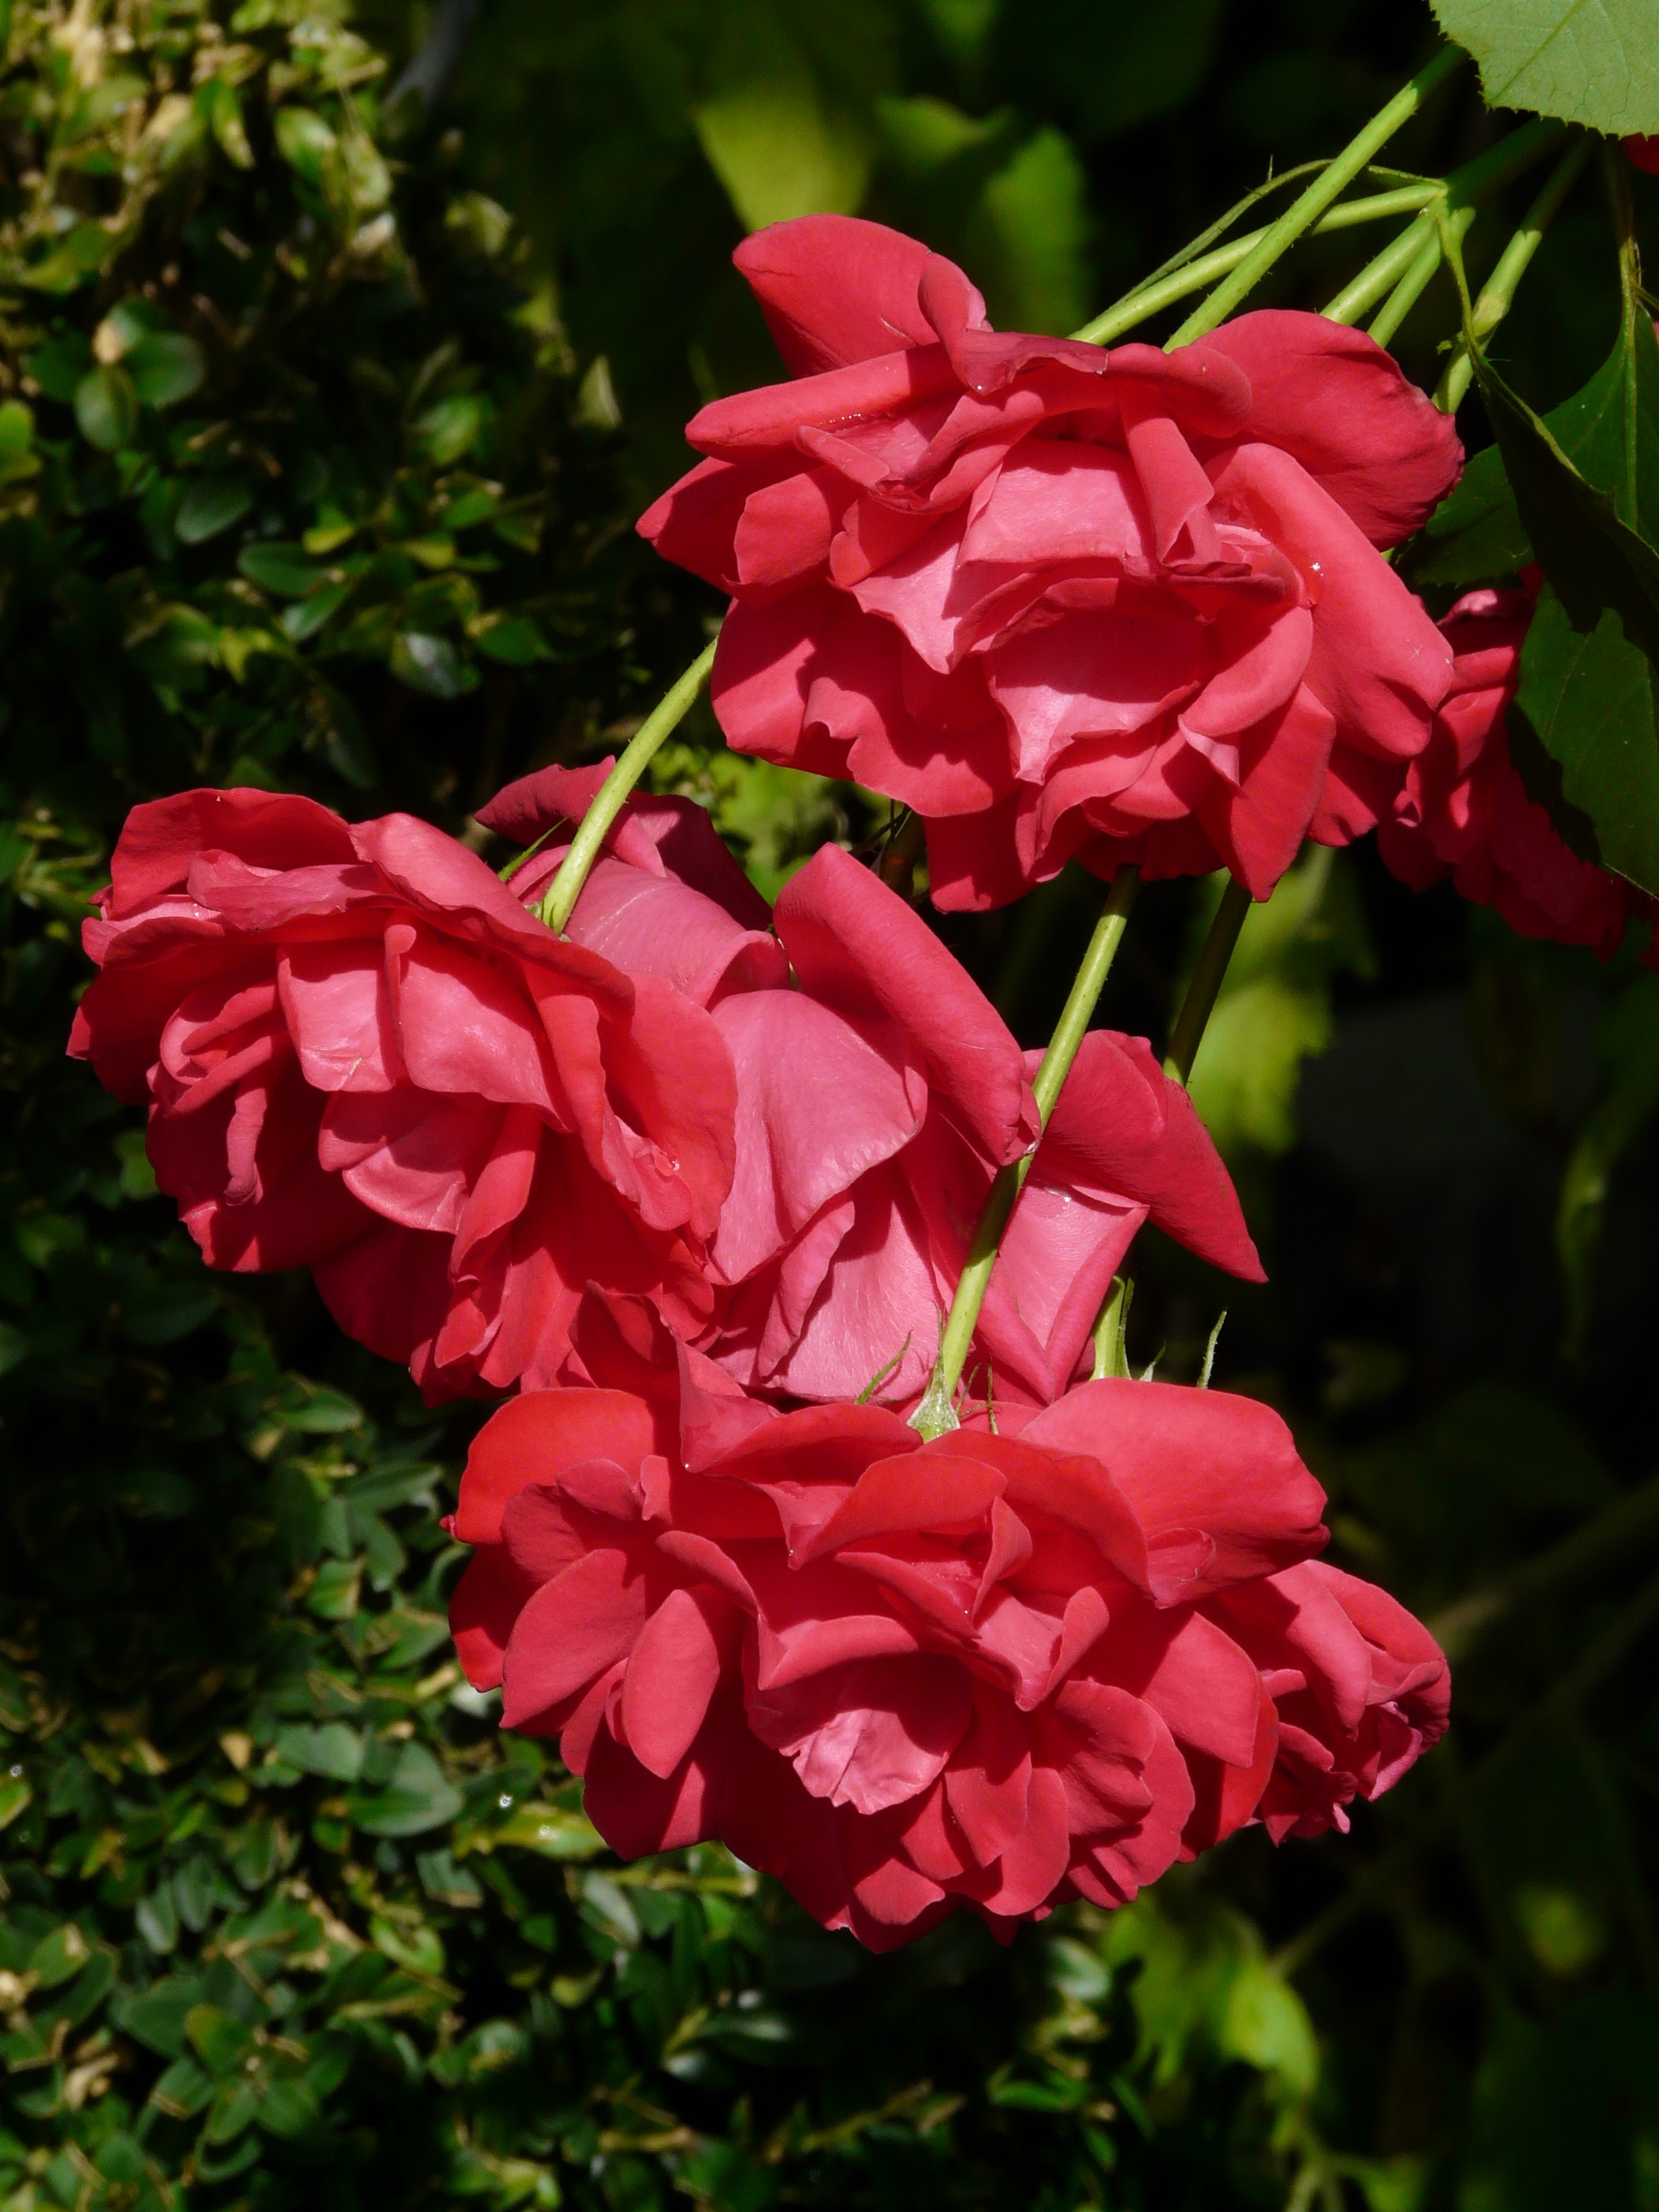
plant, flower, petal, rose, red, botany, garden, flora, roses, shrub, beautiful, floribunda, flowering plant, garden roses, rose family, red roses, annual plant, land plant, rose order